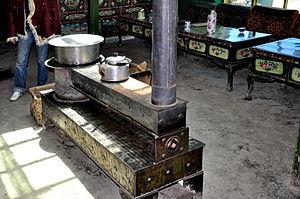
poèle à boulettes de bouse de yak (Tibet)
La bouse est l'excrément des mammifères ruminants, comme les bœufs et les bisons. Mini-écosystème dans l'écosystème prairial, elle constitue une manne pour les espèces coprophages qui détournent les éléments chimiques des excréments de leur destinée normale, la minéralisation, pour les réintroduire à différents niveaux de la chaîne trophique des consommateurs d'ordres successifs. Le devenir de la bouse est ensuite liée à la nature des organismes recycleurs et décomposeurs de l'écosystème. Il existe environ 70 familles de coléoptères coprophages en Europe du Nord, chacune composée de nombreuses espèces. Certains d'entre eux sont d'ailleurs nommés bousiers par référence à leur ressource alimentaire. Le célèbre scarabée sacré de l'Égypte des pharaons est un bousier.
La bouse séchée est le nom donné aux bouses animales séchées et employées comme combustible. Ce terme générique correspond à un emploi largement répandu de par le monde, qu'il s'agisse de réemploi des excréments seuls ou du fumier animal. On l'appelle parfois « bois de vache ».